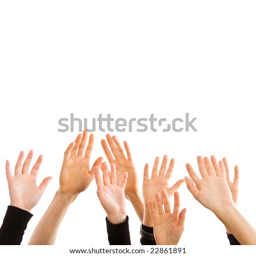
human hands reaching for the sky isolated on white